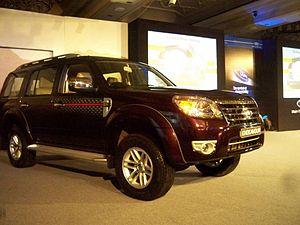
La Ford Endeavour ou Ford Everest est un SUV produit par Ford en Thaïlande et vendue en Inde ou en Asie du Sud. La 3ᵉ génération, basée sur le Ford Ranger, a été introduite en 2015. Celle-ci a été choisie pour équiper l'armée de terre française à partir de 2018.